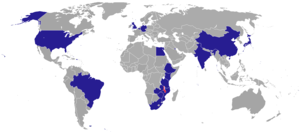
Liste des représentations diplomatiques du Malawi, à l'étranger :